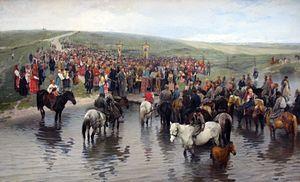
Pâques est la fête la plus importante du christianisme. Elle commémore la résurrection de Jésus, que le Nouveau Testament situe le surlendemain de la Passion, c'est-à-dire « le troisième jour ». La solennité, précédée par la Semaine sainte, dernière partie du carême, commence dans la nuit précédent le dimanche de Pâques, par la veillée pascale.